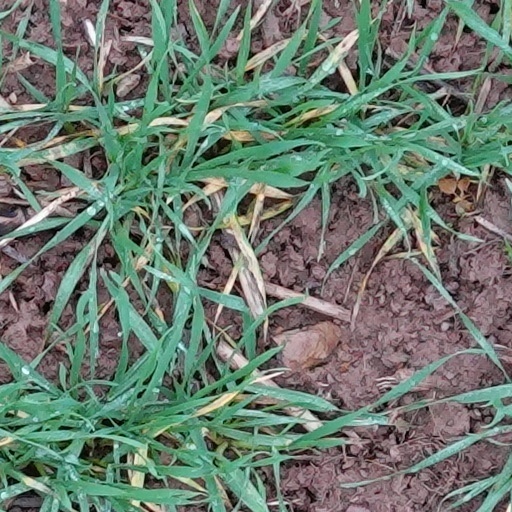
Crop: wheat